Child labour

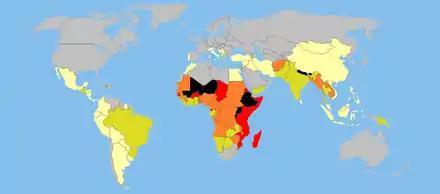
Map for child labour worldwide in the 10–14 age group, in 2003, per World Bank data. The data is incomplete, as many countries do not collect or report child labour data (coloured gray). The colour code is as follows: yellow (<10% of children working), green (10–20%), orange (20–30%), red (30–40%) and black (>40%). Some nations such as Guinea-Bissau, Mali and Ethiopia have more than half of all children aged 5–14 at work to help provide for their families.

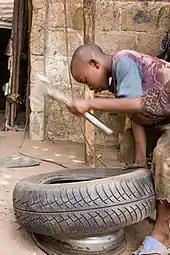
A boy repairing a tire in Gambia

With the onset of the Industrial Revolution in Britain in the late 18th century, there was a rapid increase in the industrial exploitation of labour, including child labour. Industrial cities such as Birmingham, Manchester, and Liverpool rapidly grew from small villages into large cities and improving child mortality rates. These cities drew in the population that was rapidly growing due to increased agricultural output. This process was replicated in other industrialising countries.